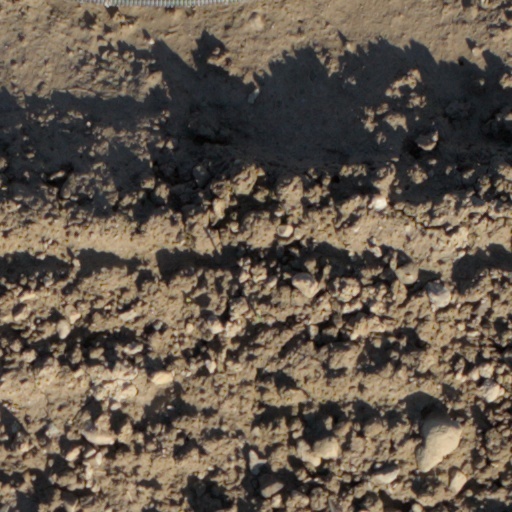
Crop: wheat